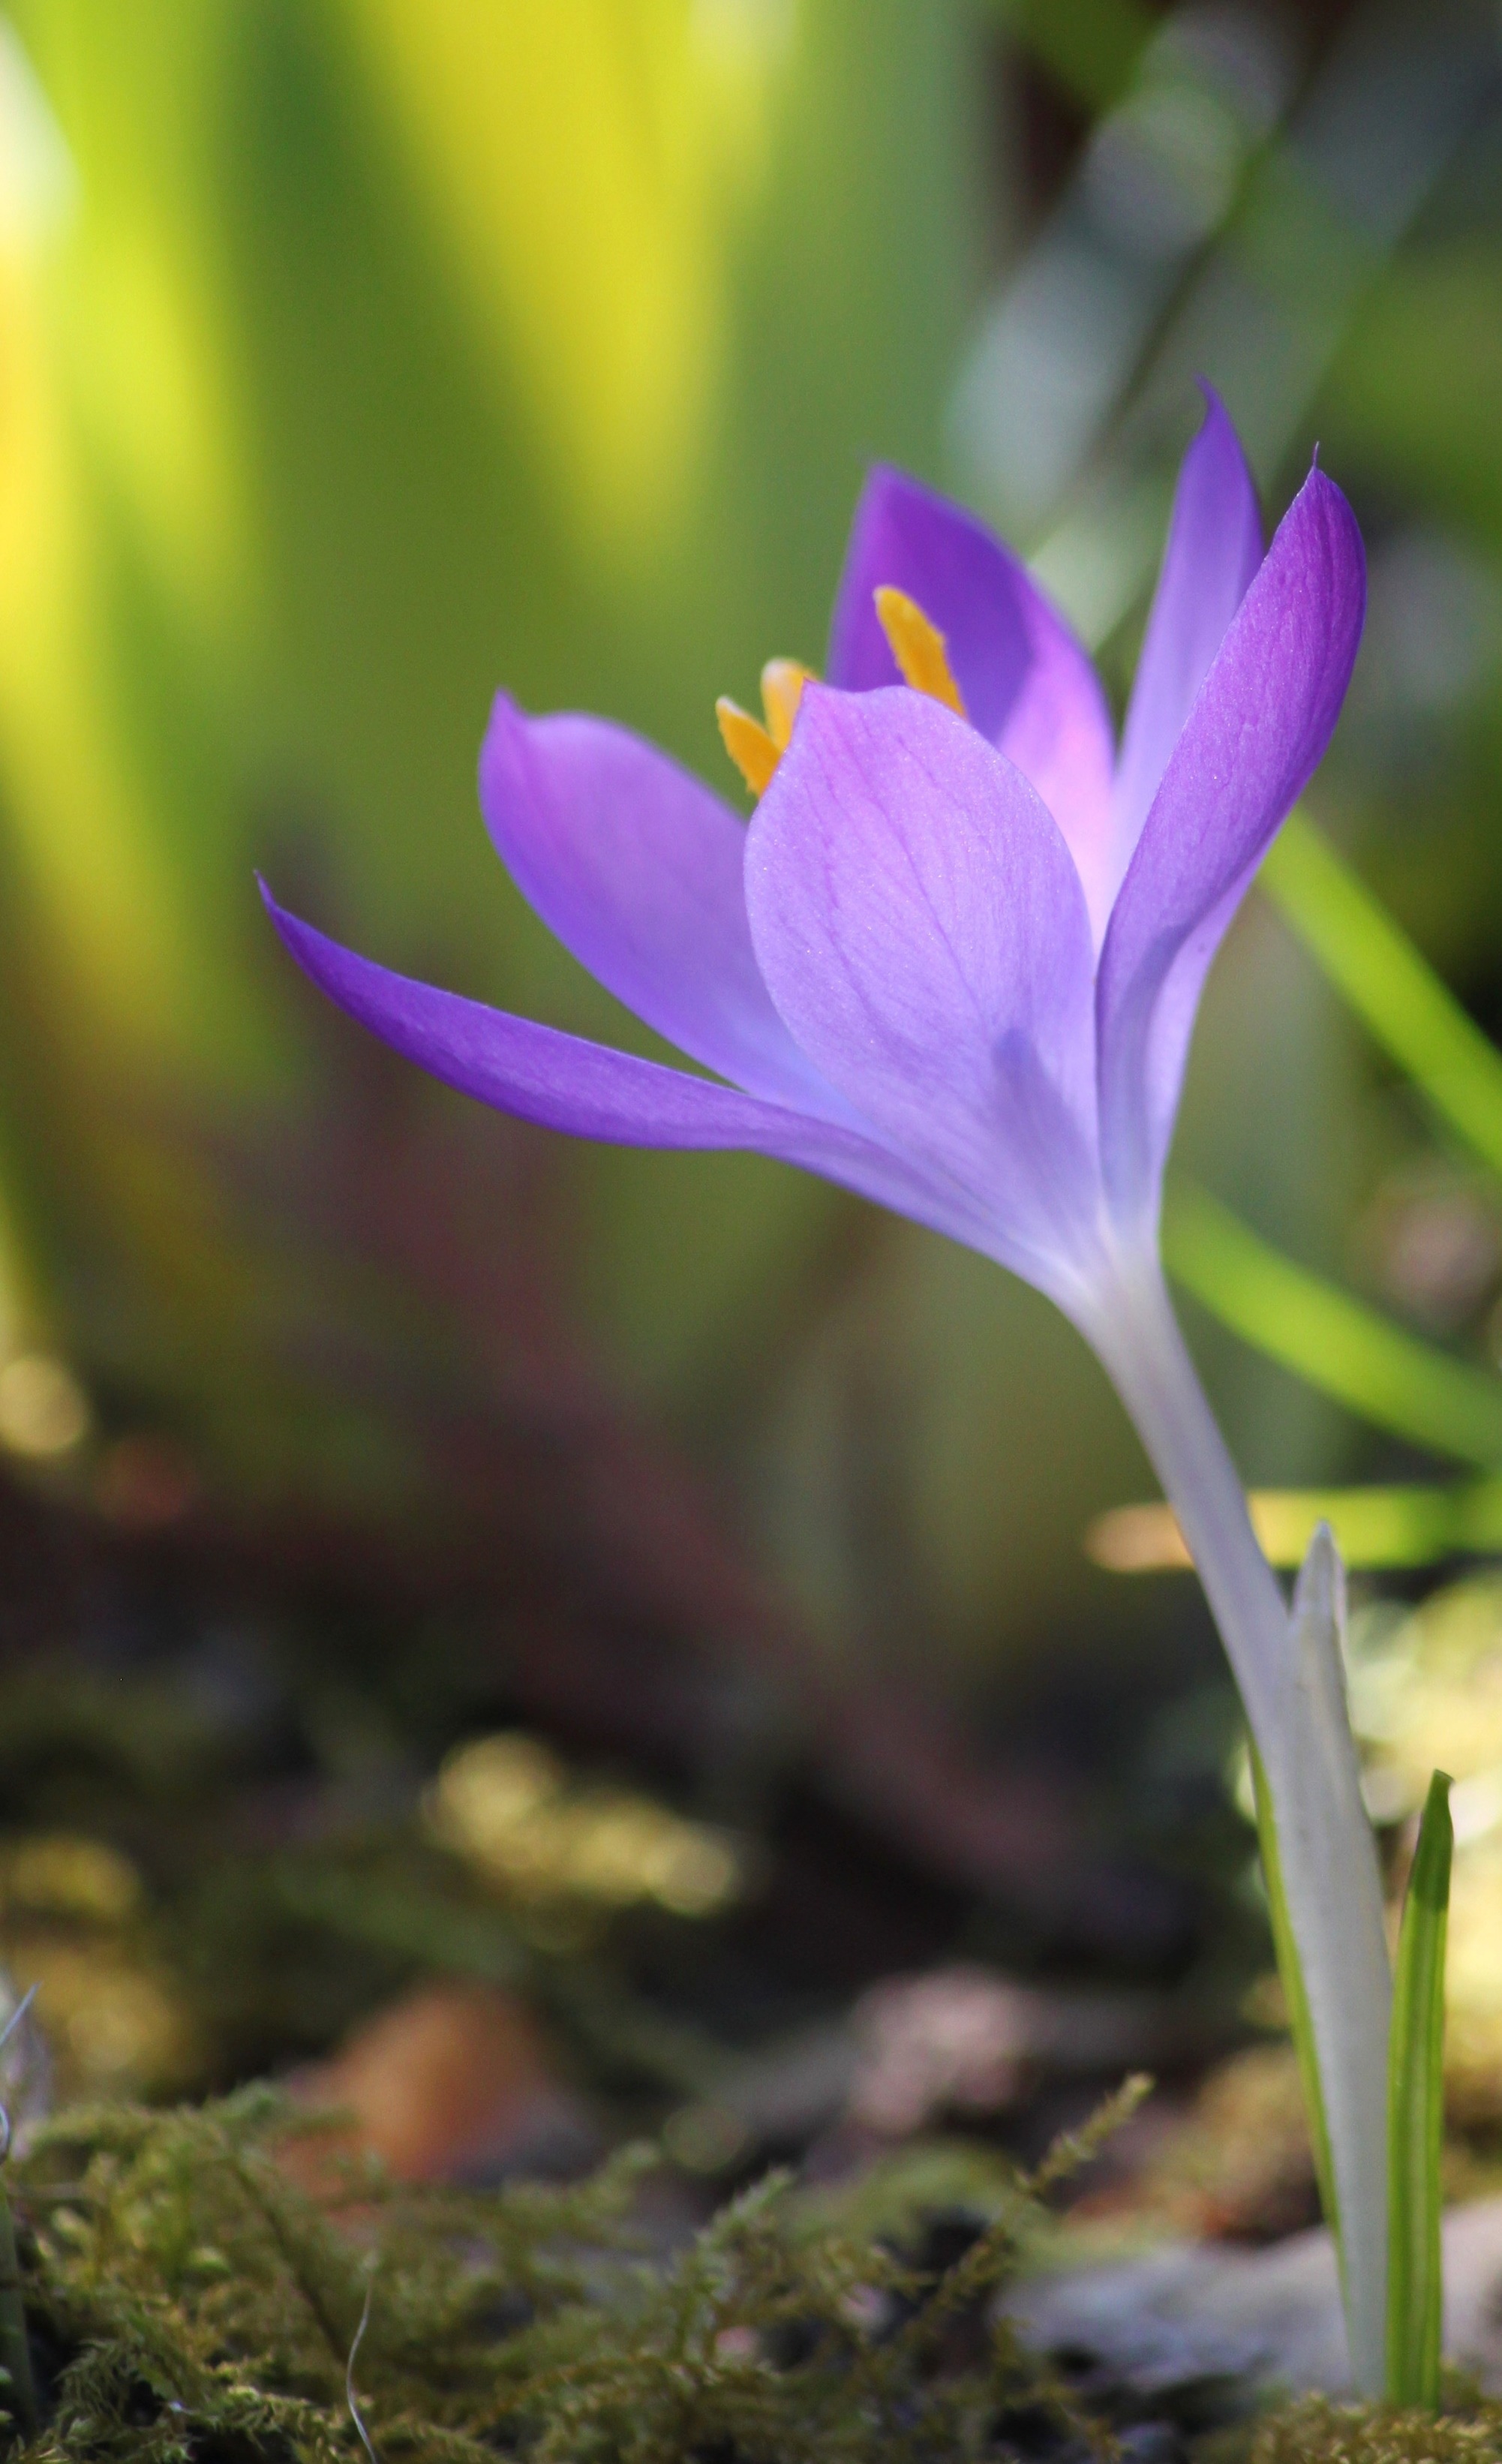
nature, blossom, light, plant, sunlight, flower, petal, bloom, spring, green, macro, shadow, botany, colorful, close, flora, wildflower, flowers, close up, cheerful, lichtspiel, eye, crocus, flower garden, spring flowers, macro photography, flowering plant, flower macro, bright colours, plant stem, land plant, iris family